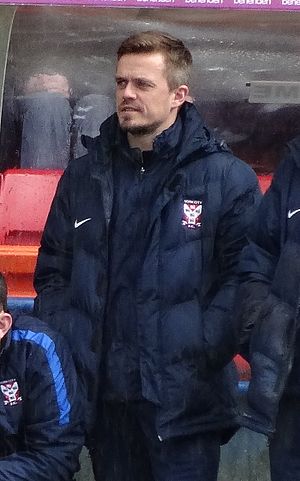
Simon Donnelly
Simon Thomas Donnelly er en tidligere skotsk fodboldspiller.